Shotgun (Christina Aguilera song)

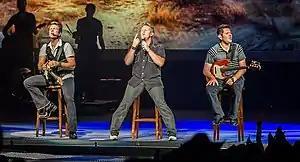
Aguilera sang "Shotgun" with Rascal Flatts at the 2015 Academy of Country Music Awards.

Aguilera performed the "stripped-down" song with the Columbus-based country group Rascal Flatts at the 50th Annual Academy of Country Music Awards. Journalist Carolyn Menyes thought the rendition showed a "softer side" of the singer and elaborated: "Through the lens of her character Jade St. John, Aguilera turns her throaty vocals into a twang alongside a male accompaniment, and it's effective as a country single." The performance segued into the band's song "Riot" — forming a medley — and featured a small choir. "The Source" thought Aguilera and Rascal Flatts paired "surprisingly well", and the "Taste of Country" editor Rebekah Bell hailed it as a "stellar" performance. "Billboard" noted that the artistic delivery was commended by the audience.